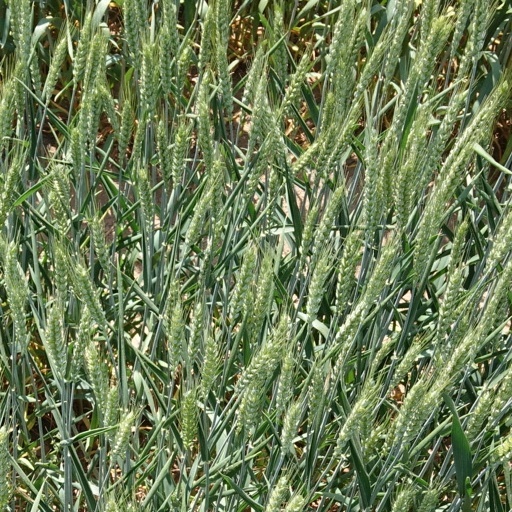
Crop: wheat